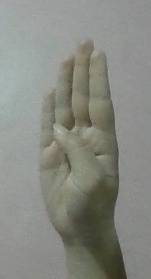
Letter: kaaf